David Targamadze

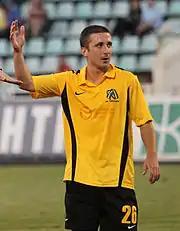
Targamadze in 2011

David Targamadze (born 22 August 1989) is a Georgian professional footballer who plays as a winger for FC Samtredia. He represented the Georgia national team between 2011 and 2014.